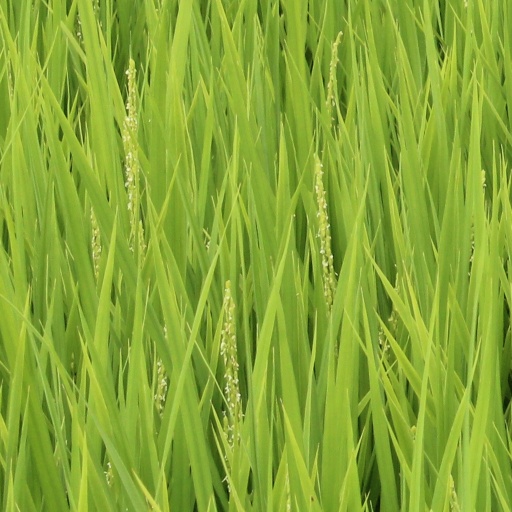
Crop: rice